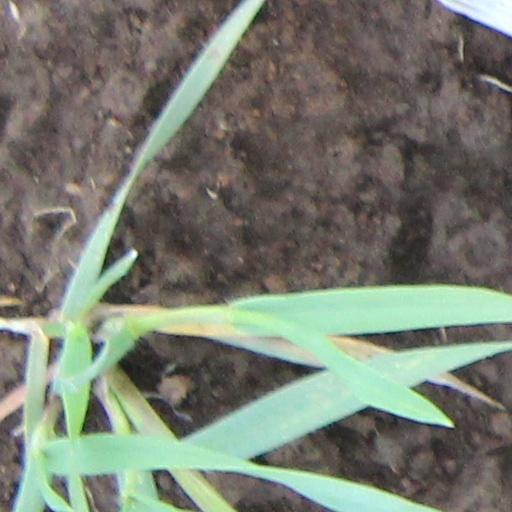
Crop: wheat